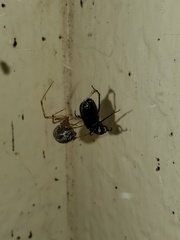
Species: Parasteatoda_tepidariorum